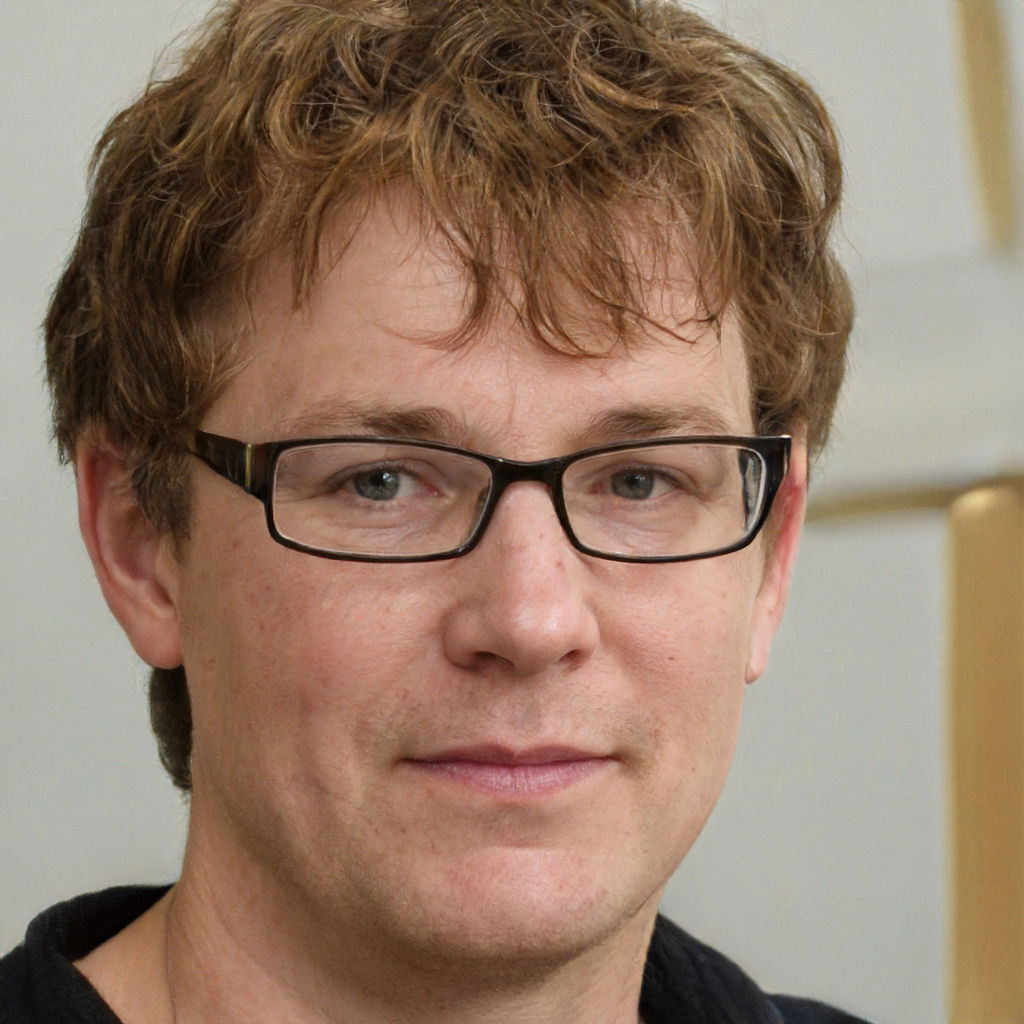
Gender: Male